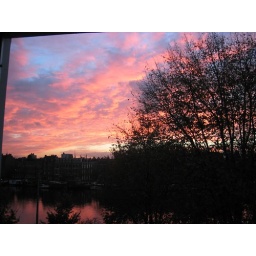
A lovely red sky over the Amstel river.